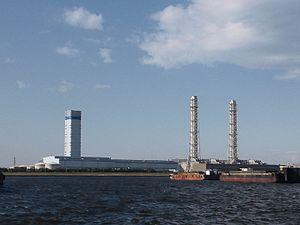
Centrale thermique de Futtsu
The Tokyo Electric Power Company, Incorporated, plus connue sous l'appellation Toden ou encore TEPCO, est une multinationale japonaise. Elle était, avant sa nationalisation, le plus grand producteur privé mondial d'électricité. La compagnie exploite principalement des centrales thermiques et 3 centrales nucléaires. D'autre part, elle dispose de centrales hydroélectriques, de parcs éoliens et d'une centrale géothermique. En raison du coût exorbitant de la catastrophe de Fukushima, centrale dont TEPCO était l'exploitant, la compagnie a été nationalisée.